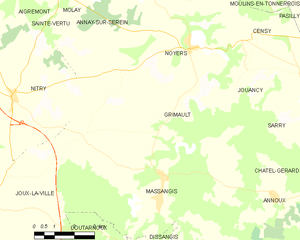
Carte des communes françaises Grimault